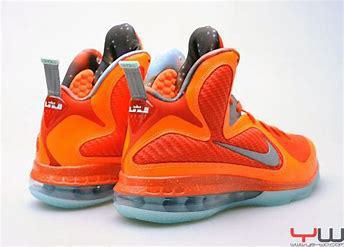
Brand: Nike
Model: Lebron 9